High Vogelsberg Nature Park

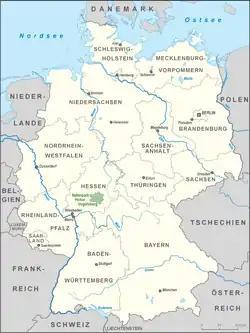
Location of the High Vogelsberg Nature Park

The High Vogelsberg Nature Park lies in the highlands of the Vogelsberg in the centre of the German state of Hesse. It covers the region of eleven rings around "Oberwald", the central part of the mountain range, certain municipalities in the counties of Vogelsbergkreis, Wetteraukreis, Gießen and Main-Kinzig-Kreis. The park has an area of 883.36 km² and is thus roughly as large as the capital city of Berlin.